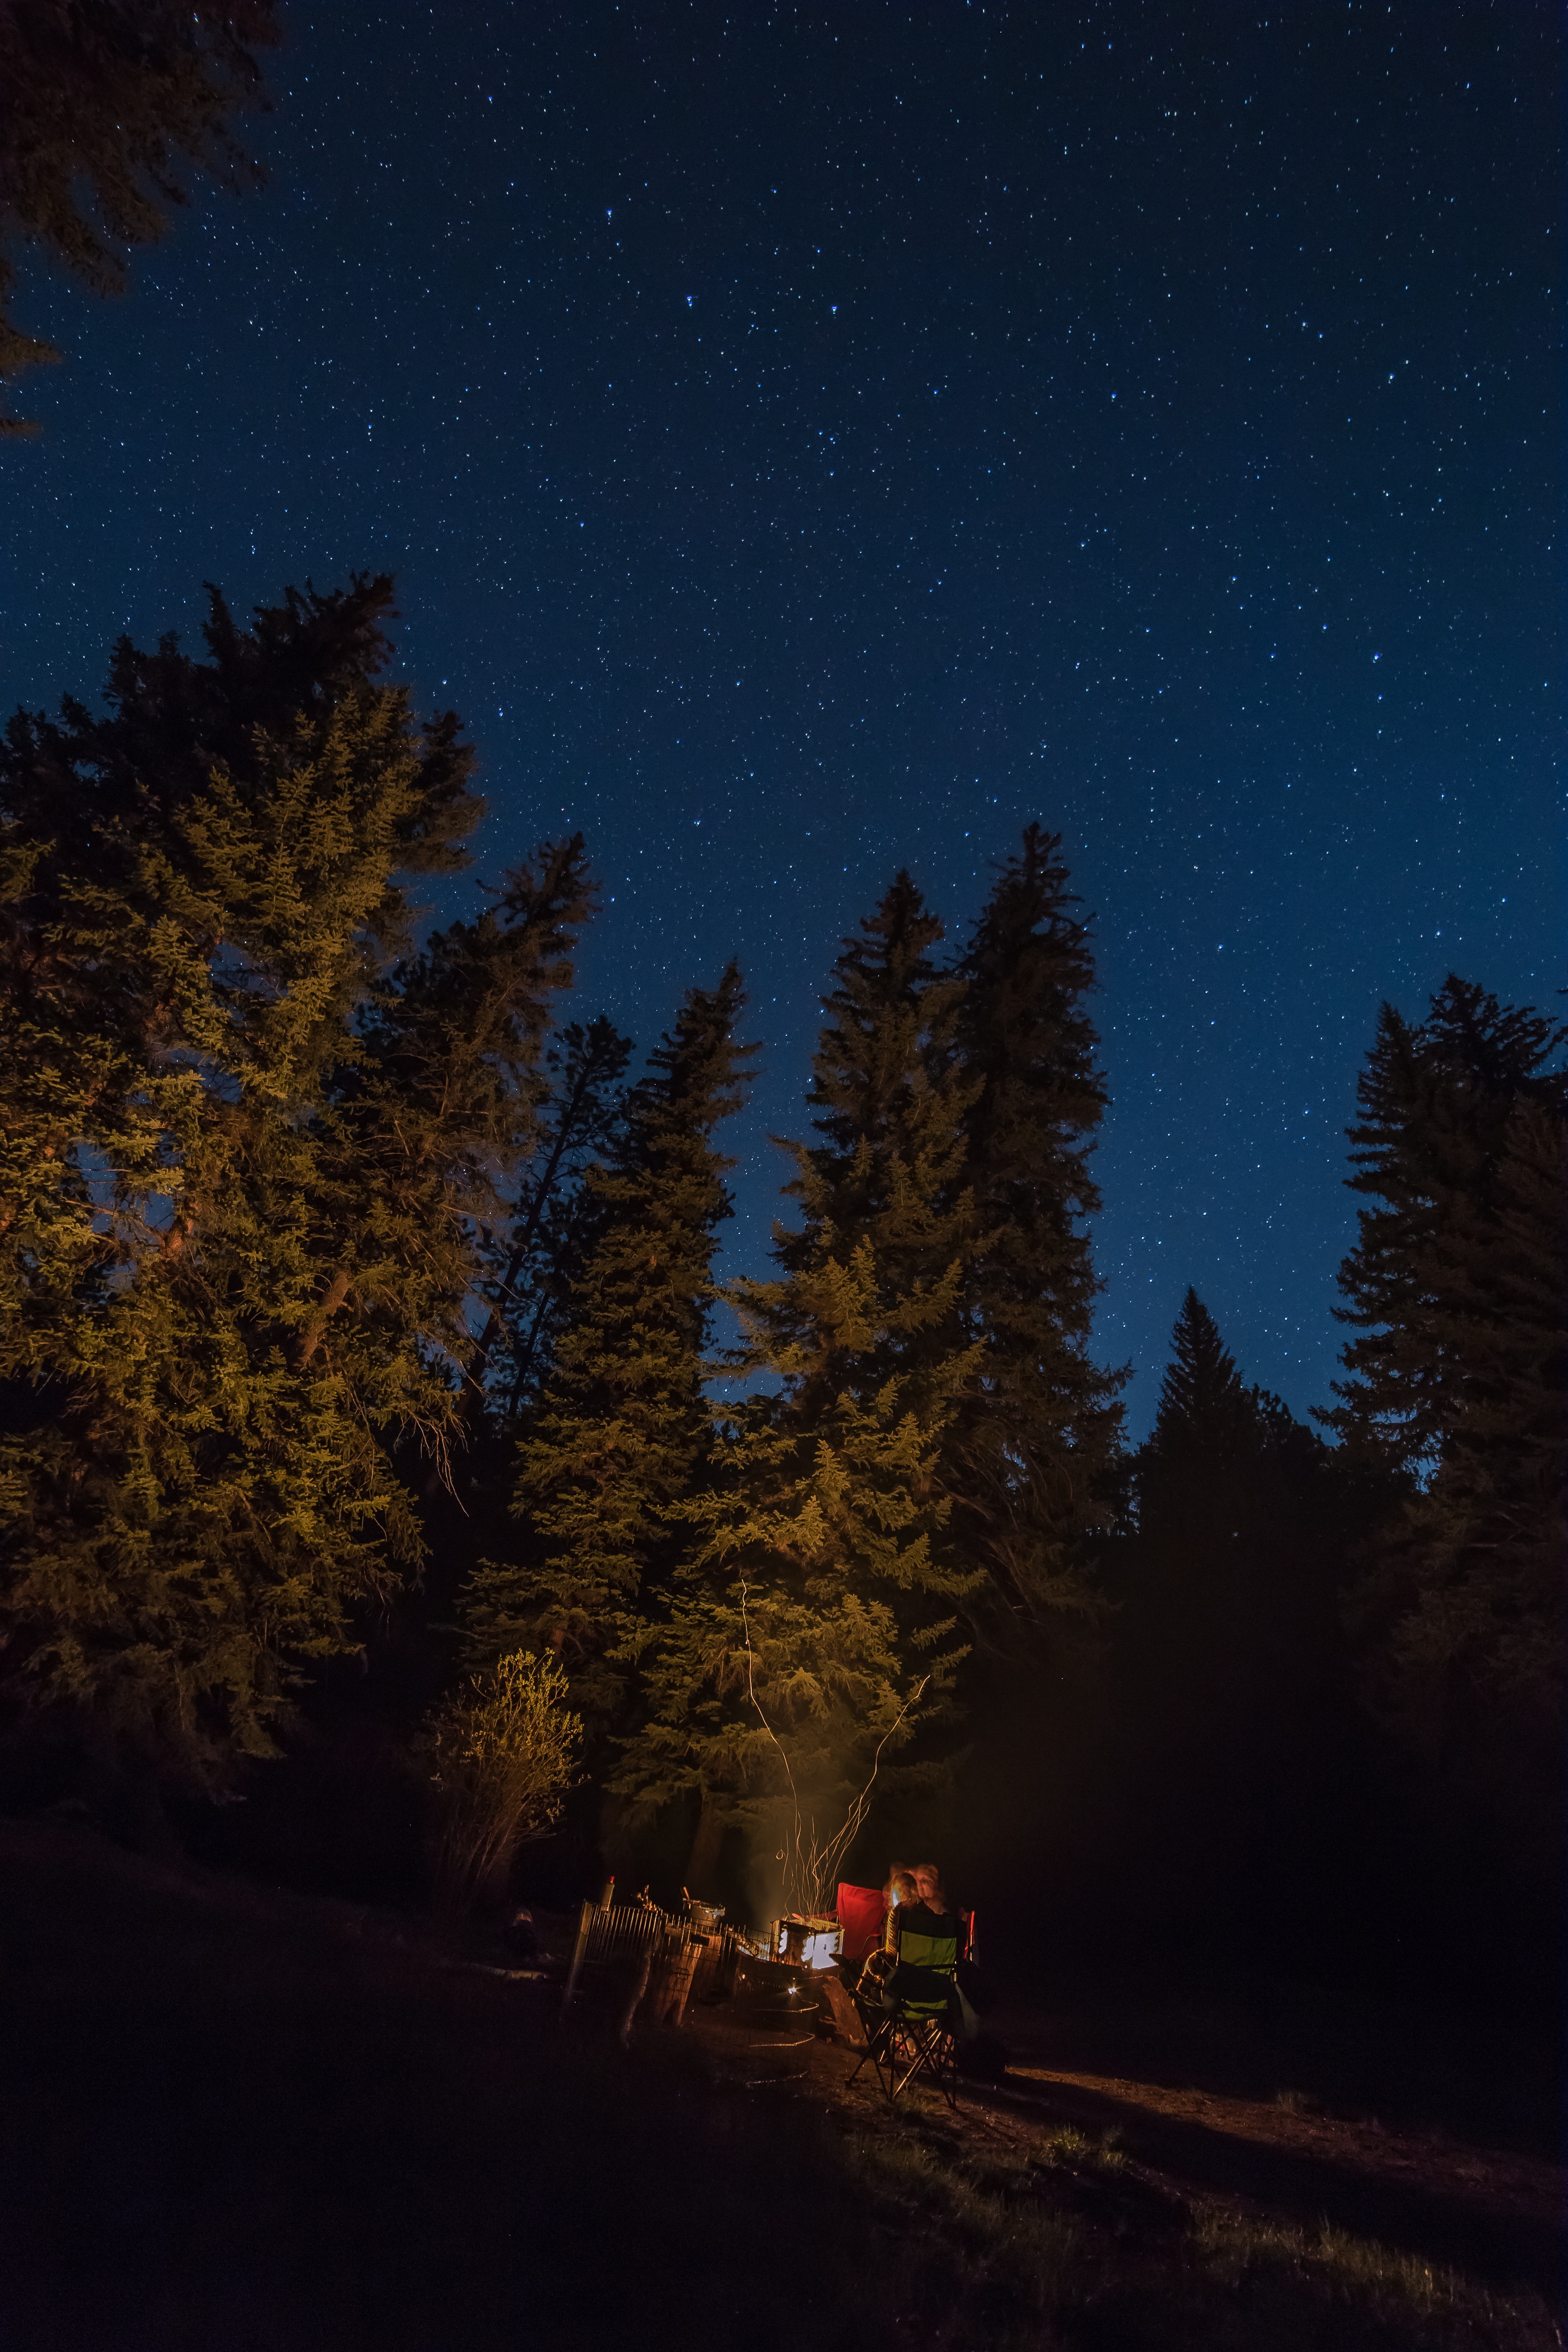
landscape, tree, nature, forest, mountain, winter, light, plant, sky, night, star, dawn, atmosphere, evening, space, darkness, fir, lighting, astronomy, midnight, larch, phenomenon, astronomical object, biome, atmosphere of earth, woody plant, computer wallpaper, geological phenomenon